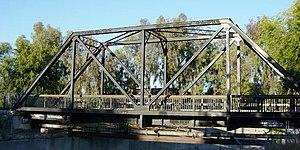
Un treillis, ou système triangulé, est un assemblage de barres verticales, horizontales et diagonales formant des triangles, de sorte que chaque barre subisse un effort acceptable, et que la déformation de l'ensemble soit modérée.